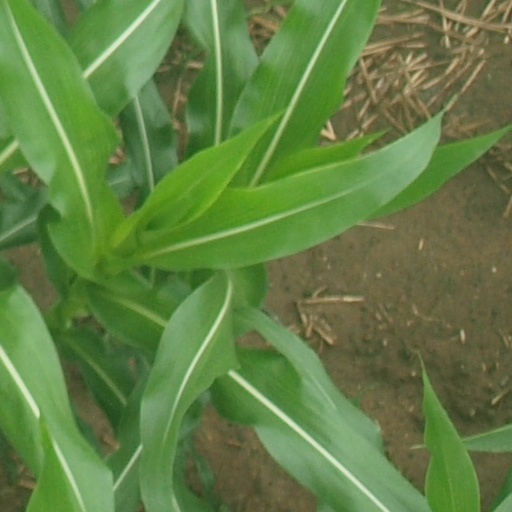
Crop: maize; corn